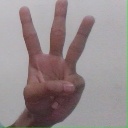
अक्षर: व